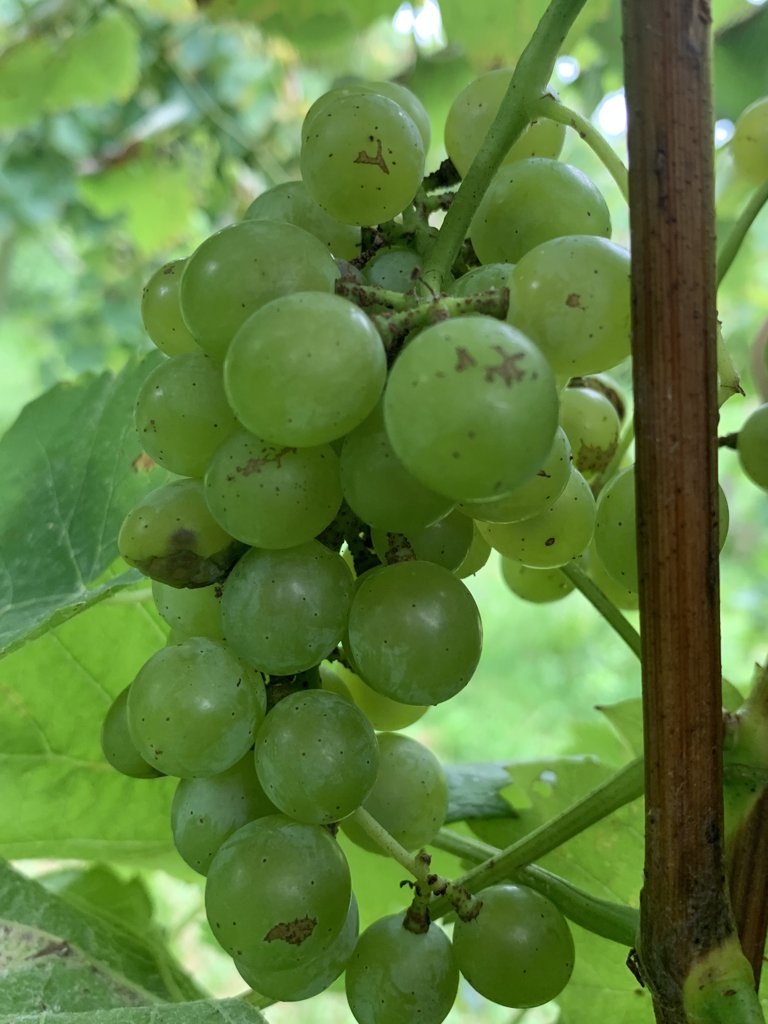
Berries visible: 37
Grape clusters: 1